Julian Wilson (surfer)

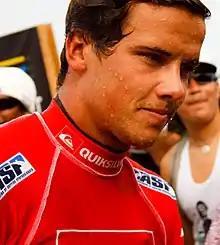
Wilson at the Quiksilver Pro France 2013 in Hossegor

Julian Wilson (born 8 November 1988) is an Australian professional surfer who competes on the World Surf League Men's World Tour.